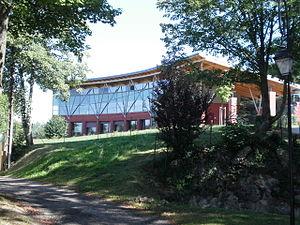
Ecole maternelle
Toucy est une commune française située dans le département de l'Yonne, en région Bourgogne-Franche-Comté.